Patty Mills

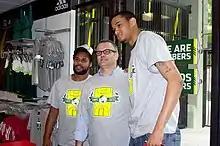
Mills (left) with then-teammate Chris Johnson and Portland, Oregon mayor Sam Adams in June 2011, wearing "Assist Australia" t-shirts

Mills met long-time girlfriend Alyssa Mills (née Levesque), who was also a college basketball player, while they were both attending Saint Mary's College of California. On 8 July 2019, they were married in Waimea Valley, Hawaii.